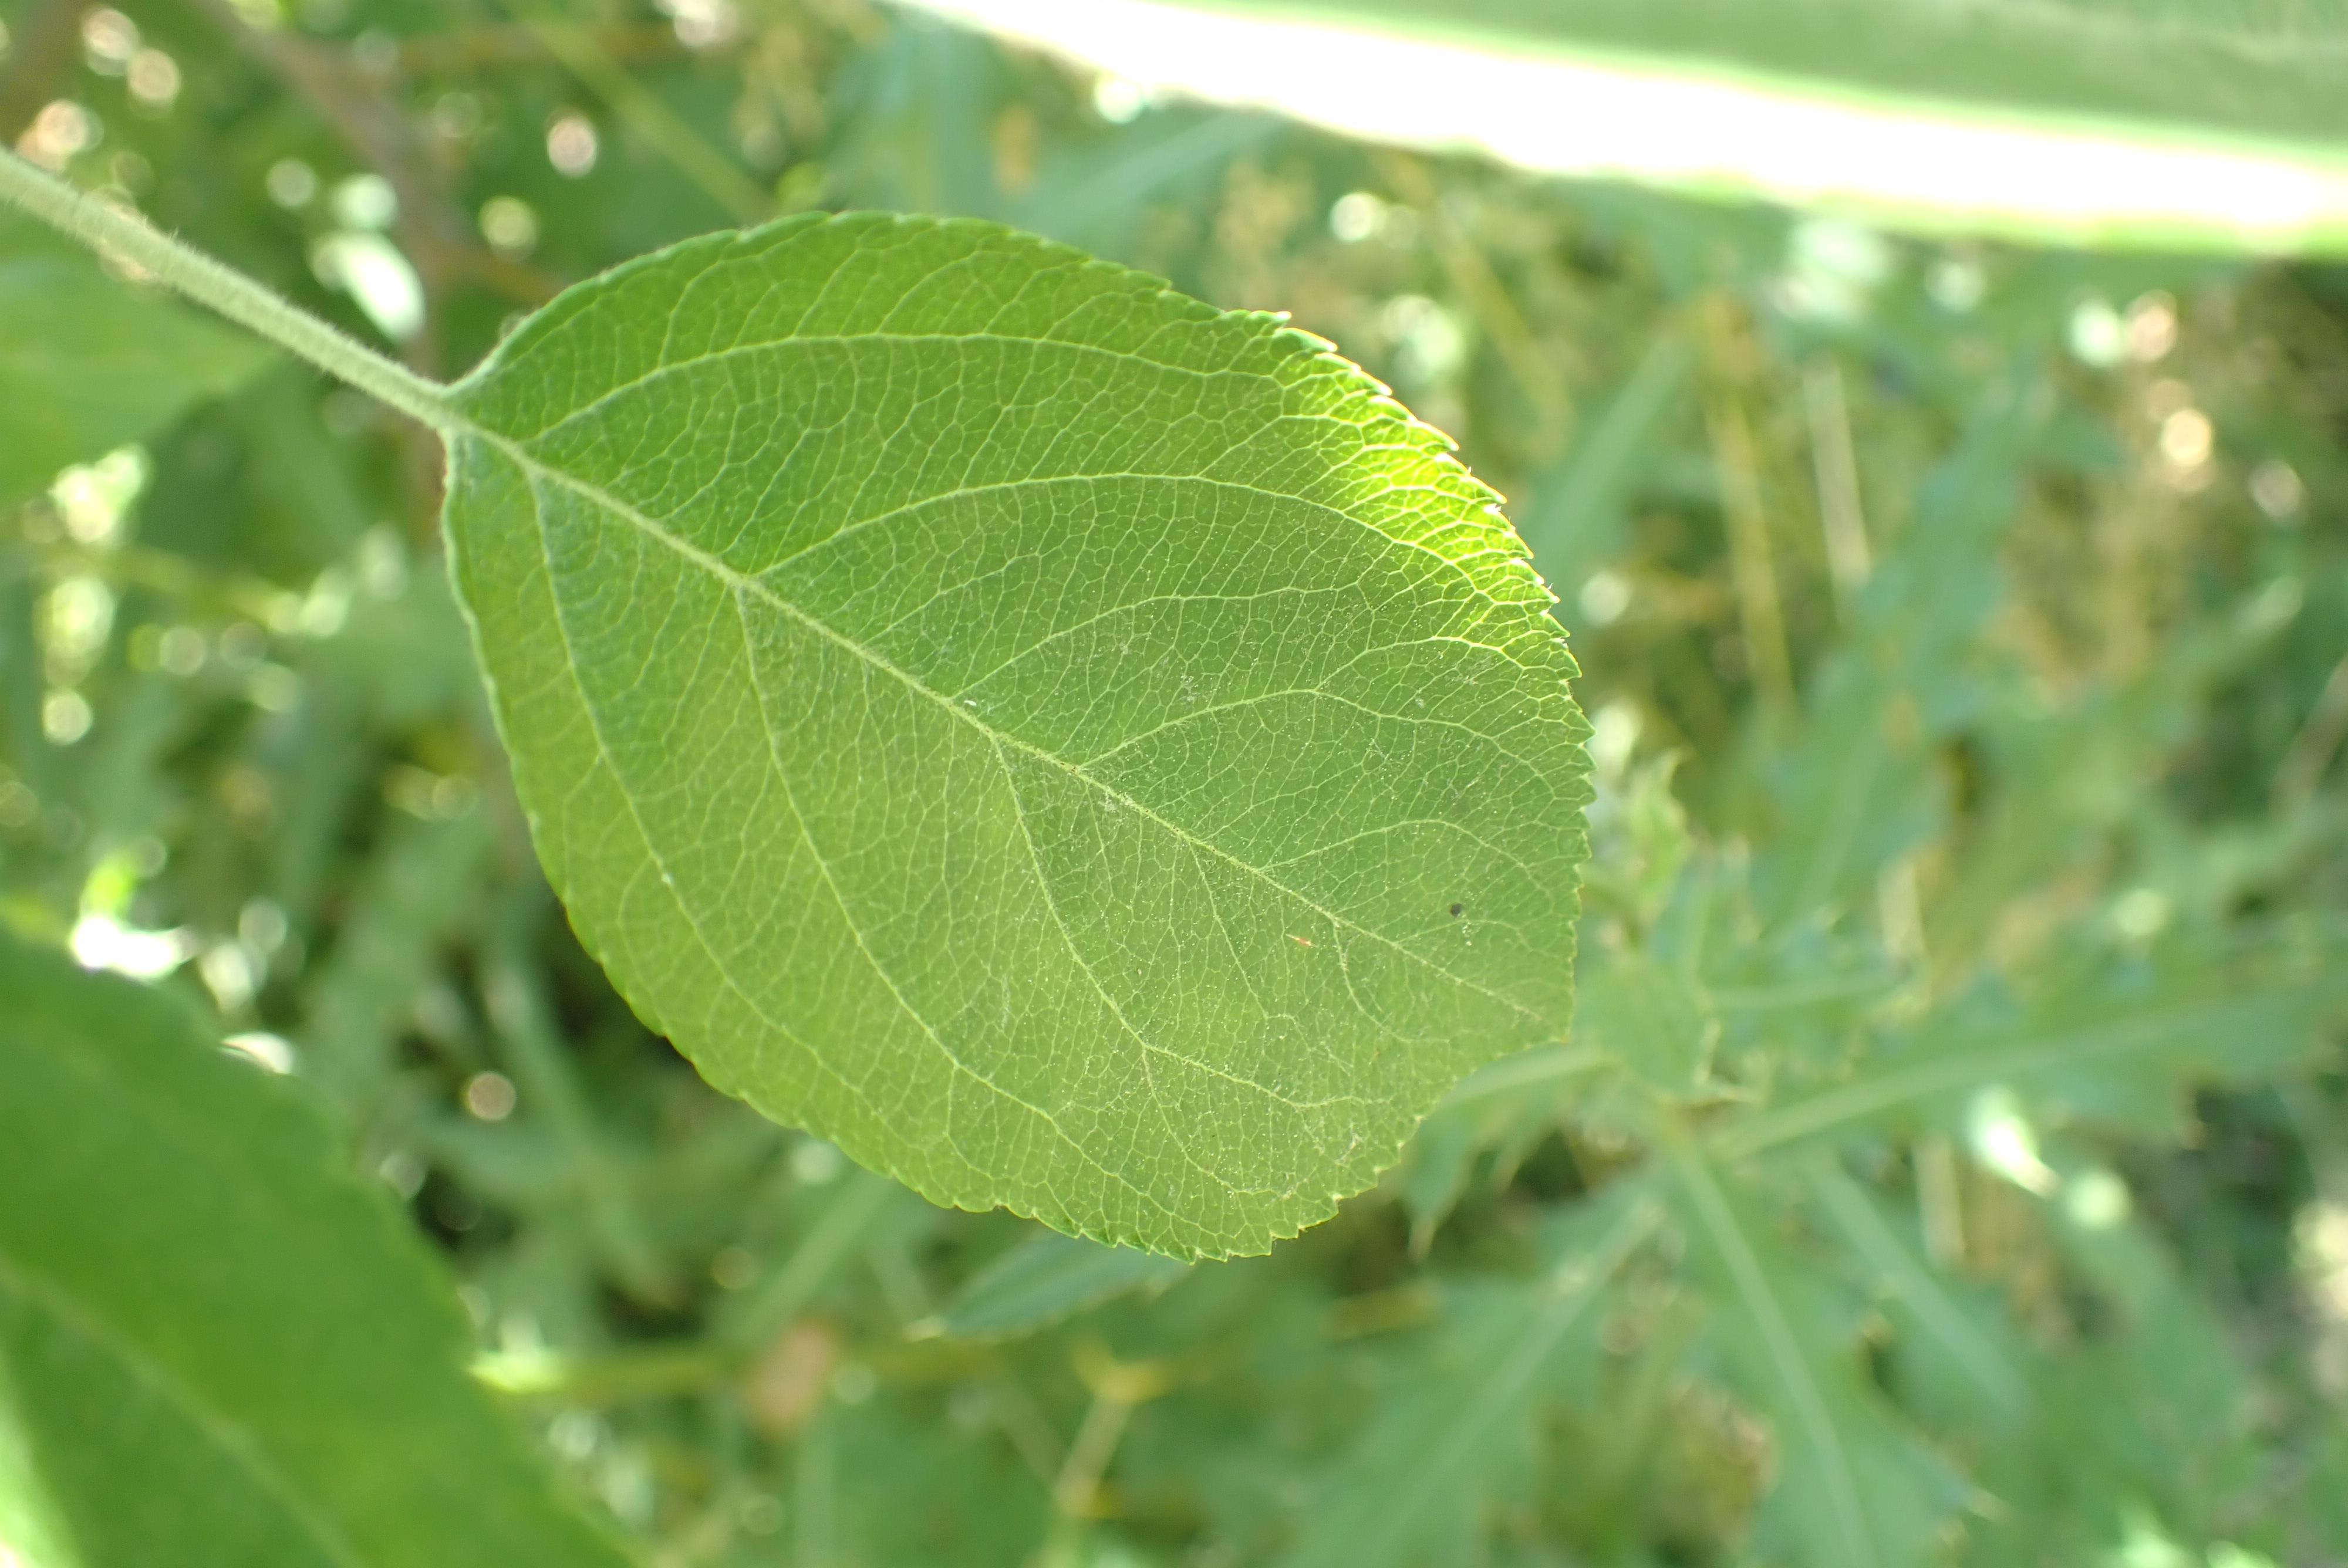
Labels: healthy